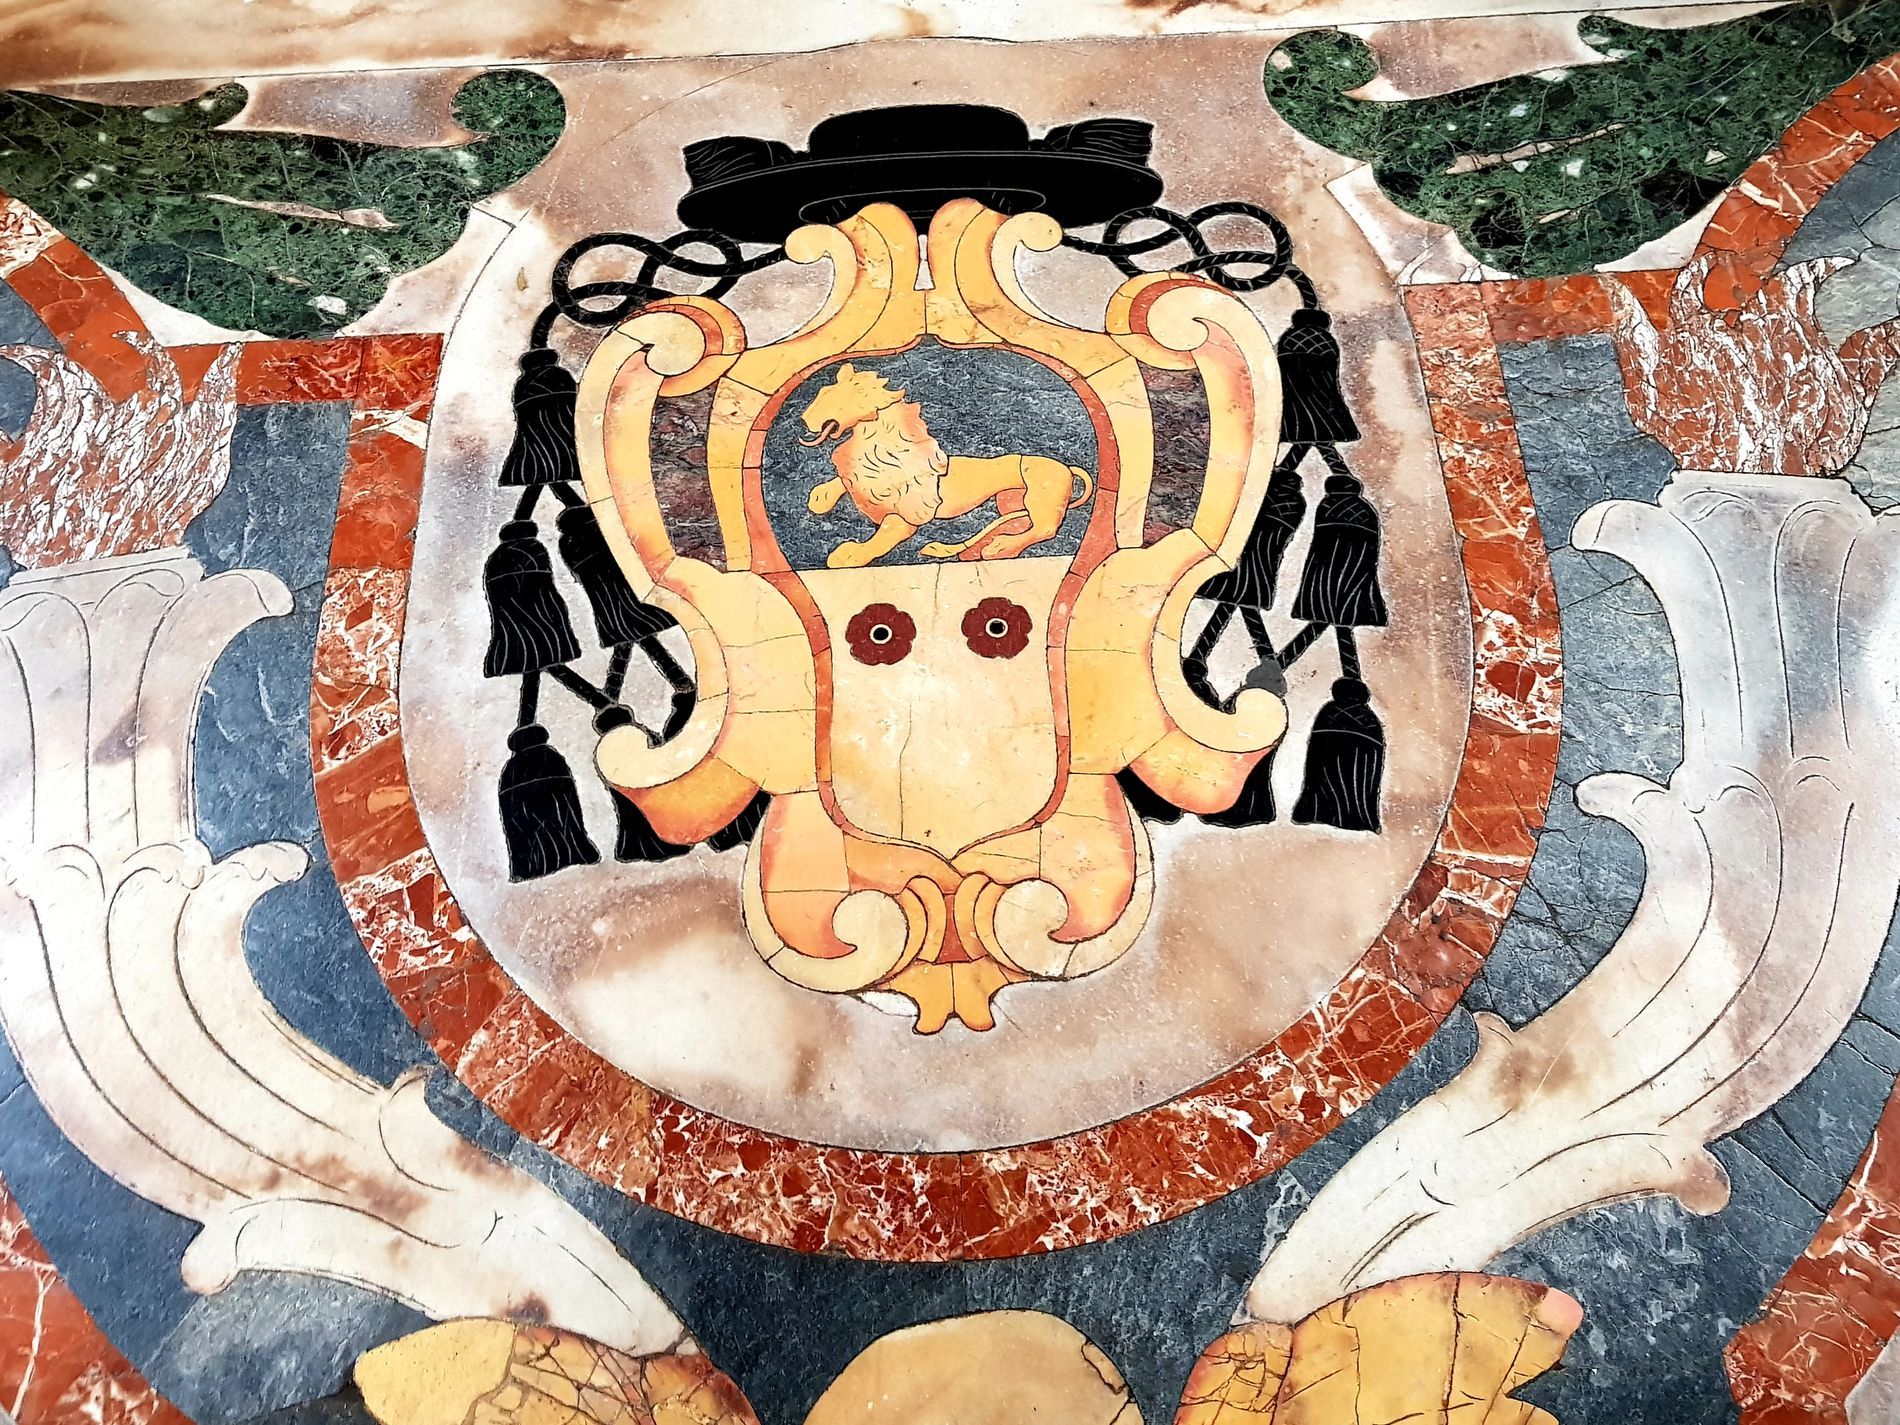
Coat of Arms on Marble Wall
This image features a marble inlay design, most likely part of a church floor. In the middle of the design, there is a central shield with a lion at its center. Below the lion, there are two flowers. Above the shield, there's a hat with ropes coming down on each side. The shield is surrounded by various colorful marble inlays.
A bird’s-eye view of a marble inlay design, likely part of a church floor. At its center, a shield in yellow and orange tones with a lion at its center. Below the lion, there are two reddish-brown flowers. Above the shield, a black hat with ropes descends on both sides. The surrounding green, white, and blue marble inlays create a richly decorated background, evoking a sense of nostalgia and appreciation.
Labels: Art, Painting, Face, Head, Person, Blade, Dagger, Knife, Weapon, Drawing, Emblem, Symbol, Accessories, Ornament, Tapestry, Floor, Tile, Animal, Lion, Mammal, Wildlife, Modern Art, Pattern, Marble Inlay Floor, Wall, Marble Floor
Camera: samsung SM-G955F
Aperture: F1.7
Exposure: 1/21 sec
ISO: 200
Focal length: 4.2 mm